Home Sweet Home (1981 film)

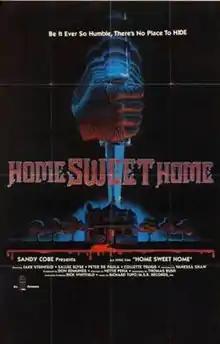
Original poster

Home Sweet Home (also known as Slasher in the House) is a 1981 American slasher film directed by Nettie Peña, and written by Thomas Bush. It stars Jake Steinfeld, Peter De Paula, and Vinessa Shaw in her film debut, and the plot focuses on a PCP-addicted killer who terrorizes a family in their remote home on Thanksgiving. Along with "Blood Rage" and the faux "Thanksgiving" trailer from "Grindhouse" which would later be fully adapted as "Thanksgiving", it is one of the few slasher films centered on the Thanksgiving holiday, and one of the few to be directed by a woman.